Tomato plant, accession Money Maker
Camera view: vertical (180 deg); turntable rotation: 300 degrees
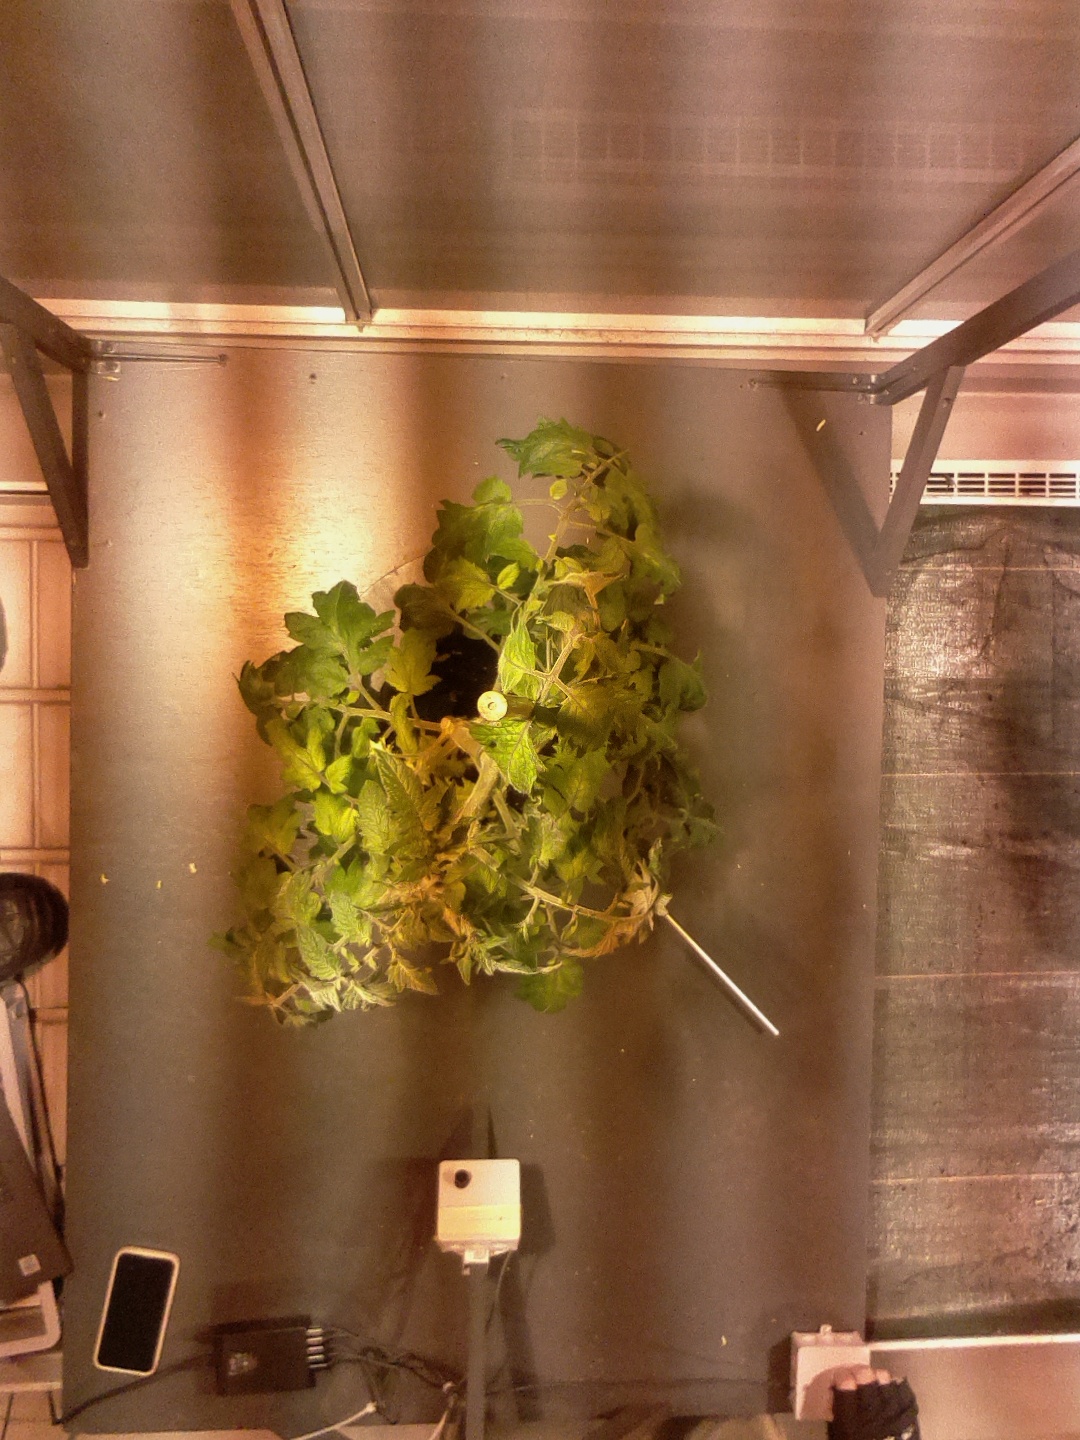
BBCH growth stage 78: 80% -90% of final fruit size